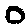
Label: 0